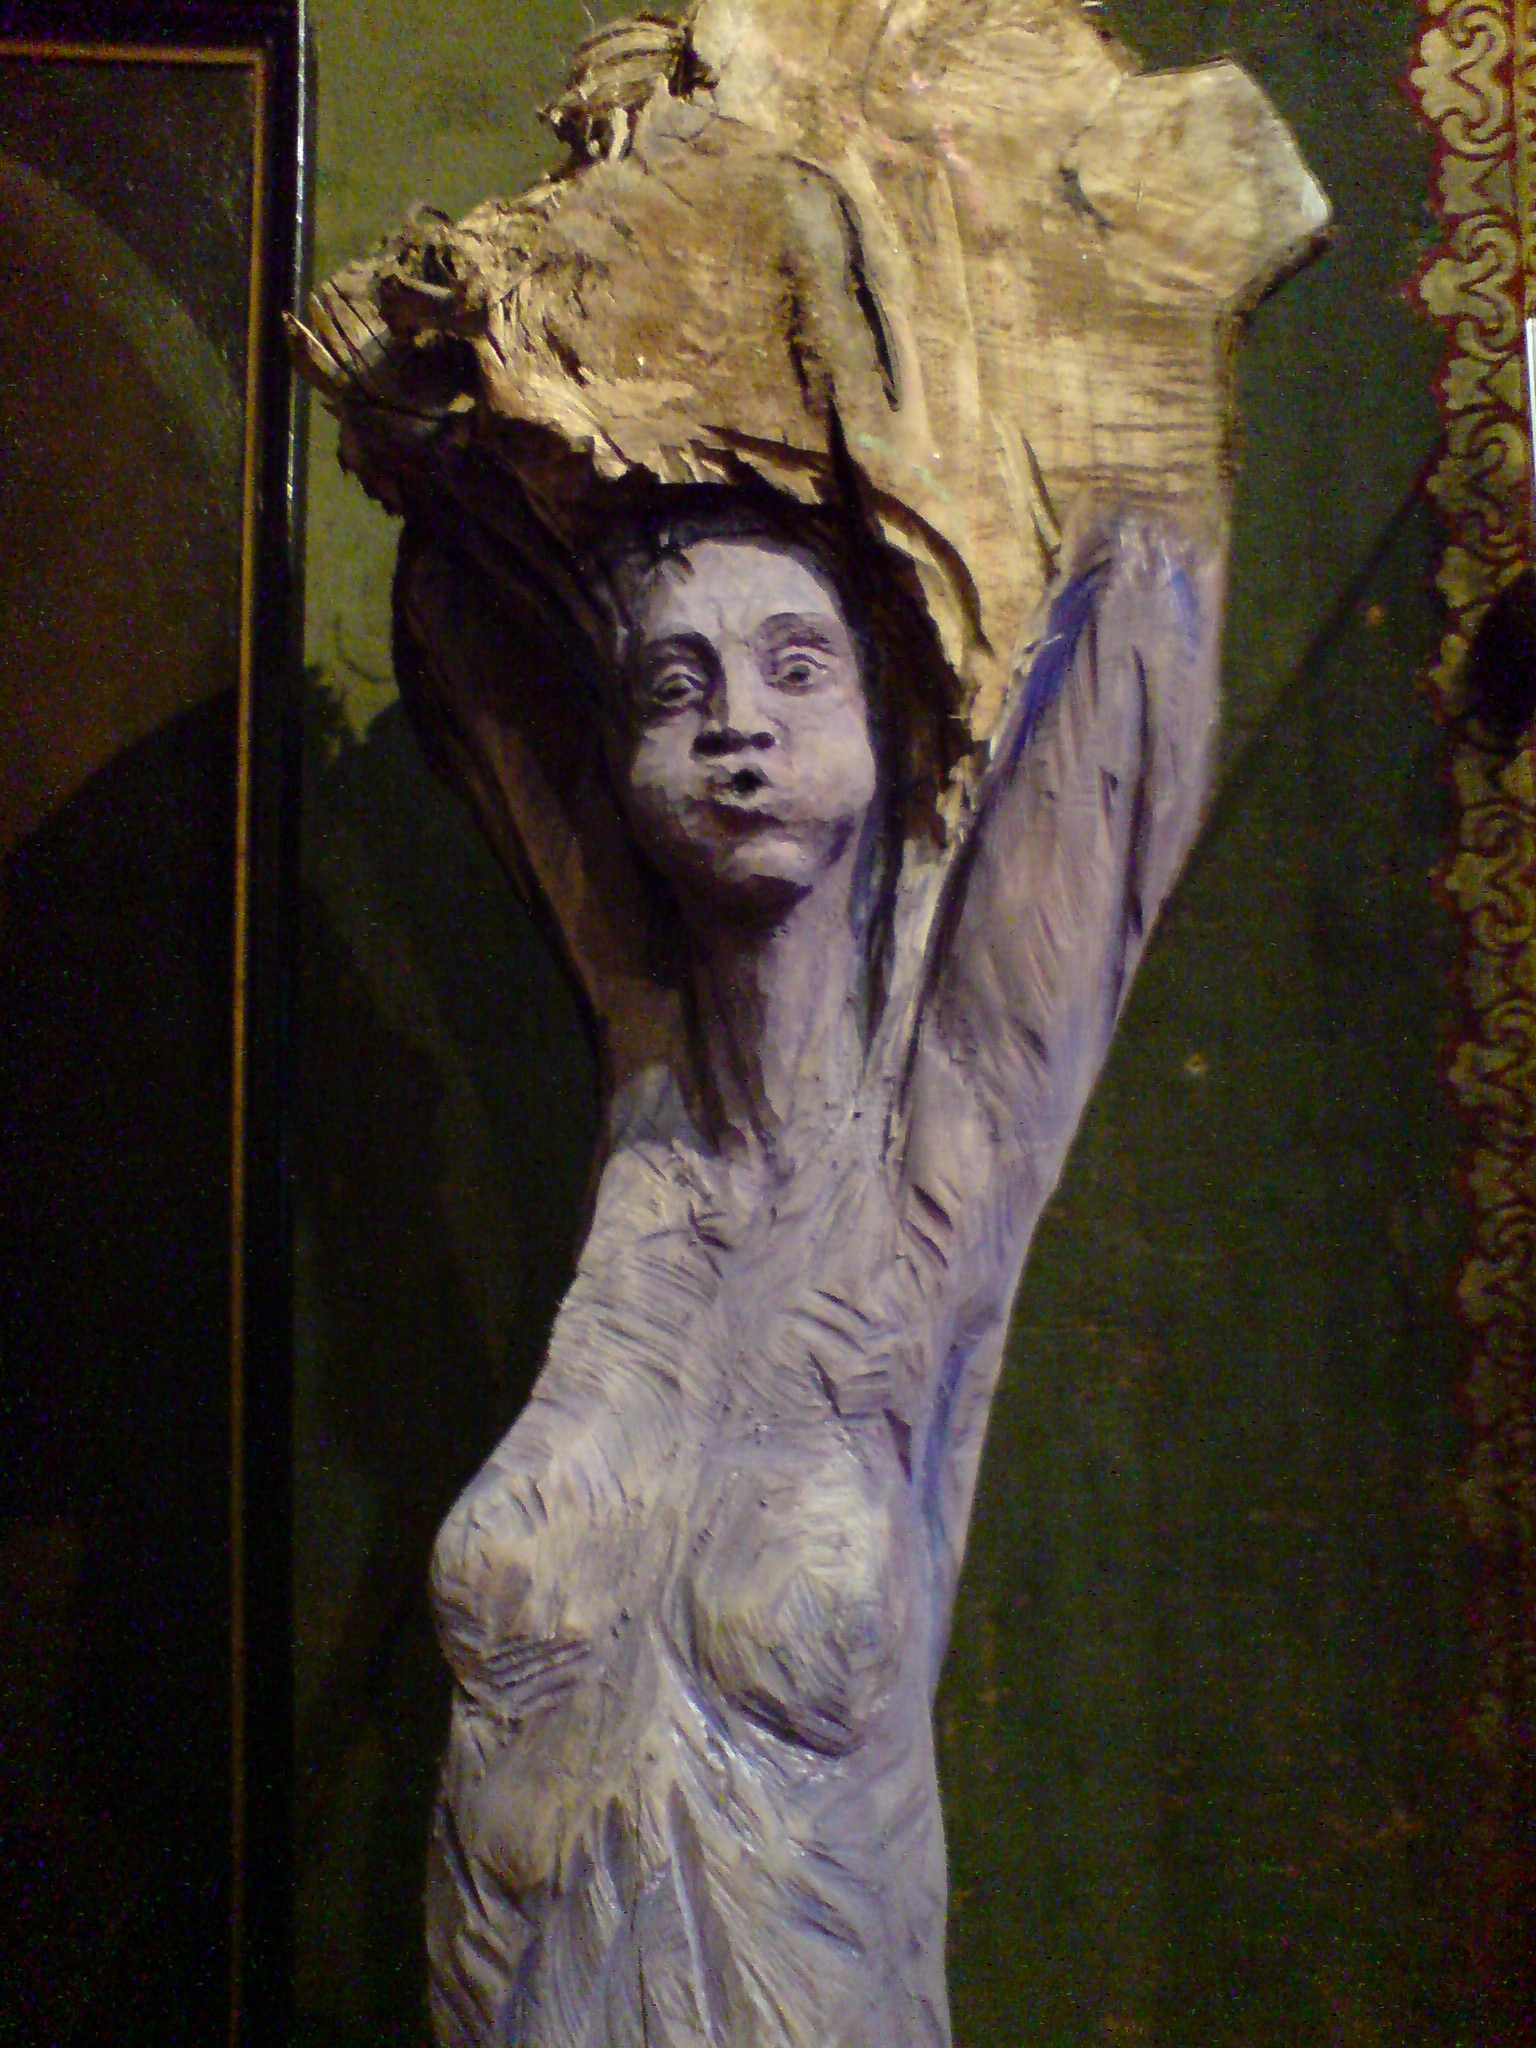
woman, old, stone, monument, statue, portrait, human, painting, sculpture, art, figure, main, carving, mythology, ancient history, sleeping beauty castle, lohr am main